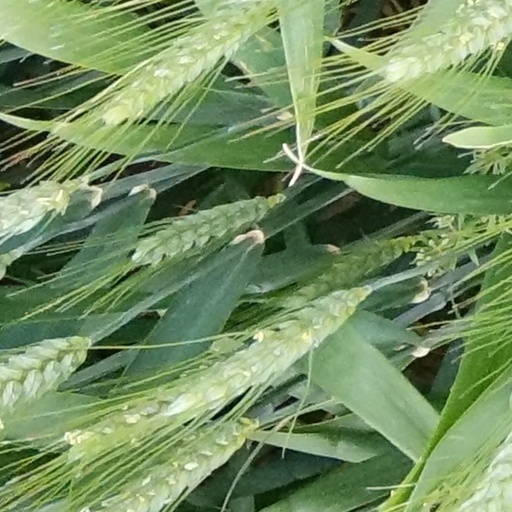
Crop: wheat